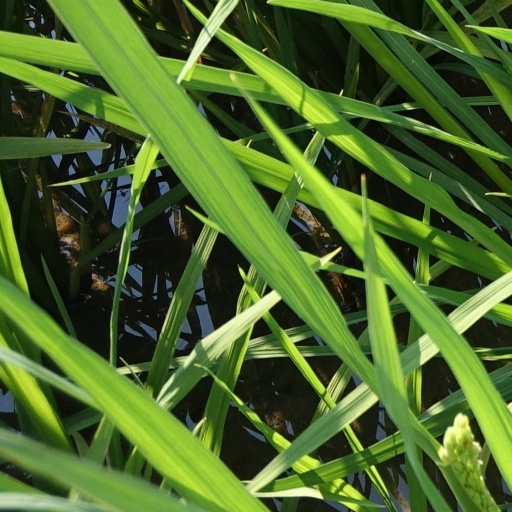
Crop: rice